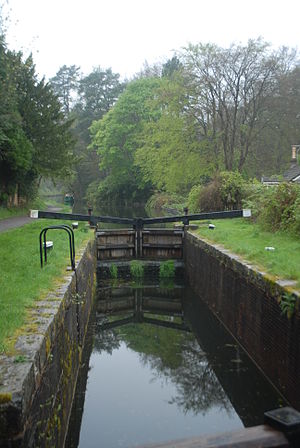
Kanal / Tekniske forhold
Mindre kanaler som Basingstoke-kanalen bidrog til den industrielle revolution i store dele af Europe og USA.
En kanal er en kunstig sejlbar vandrende. Kanaler er ofte lange smalle havnebassiner, der udgår fra et større havnebassin og enten ender blindt i land eller står i forbindelse med et andet eller samme havnebassin. De har på siderne kajmure eller bolværker og har måske også pakhuse og tjener i langt højere grad til losning og ladning af varer end til transport af dem. Hovedhensigten er at skaffe forøget bolværksplads. Desuden anvendes ordet undertiden om et naturligt vandløb som den Engelske Kanal.